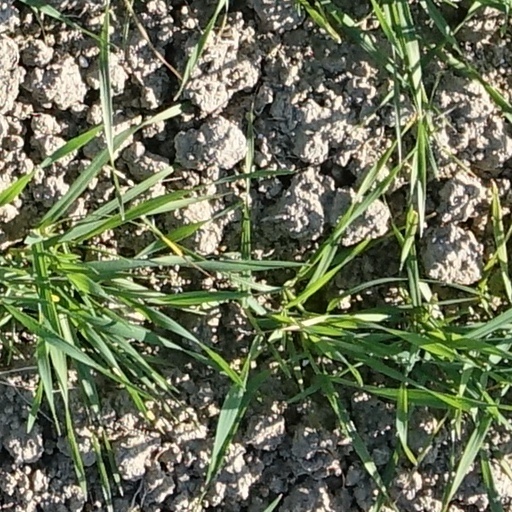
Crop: wheat